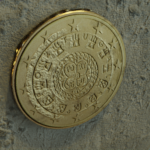
Coin value: 10cents
Country: pt
Edition: standard